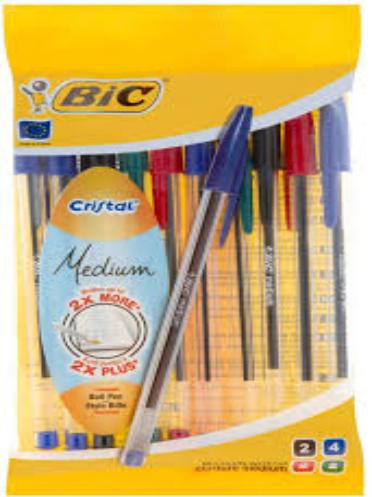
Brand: bic cristal
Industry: Necessities